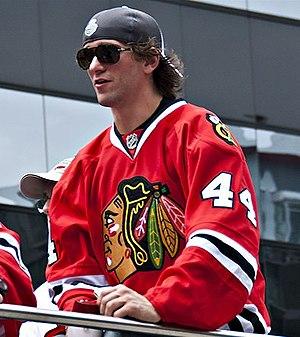
Danny Richmond est est un joueur professionnel américain de hockey sur glace. Il évolue au poste de défenseur.